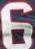
Number: 6